Jean Cras

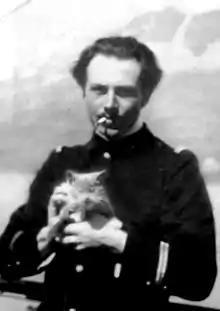
Jean Cras at sea in his naval uniform with his cat, Bleu-Nial, 1902.

Jean Émile Paul Cras (22 May 1879 – 14 September 1932) was a 20th-century French composer and career naval officer. His musical compositions were inspired by his native Brittany, his travels to Africa, and most of all, by his sea voyages. As a naval commander he served with distinction in the Adriatic Campaign during World War I.